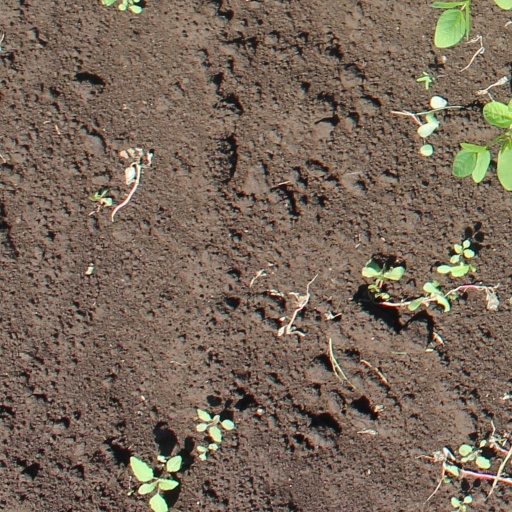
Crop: soybean